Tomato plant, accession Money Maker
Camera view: vertical (180 deg); turntable rotation: 330 degrees
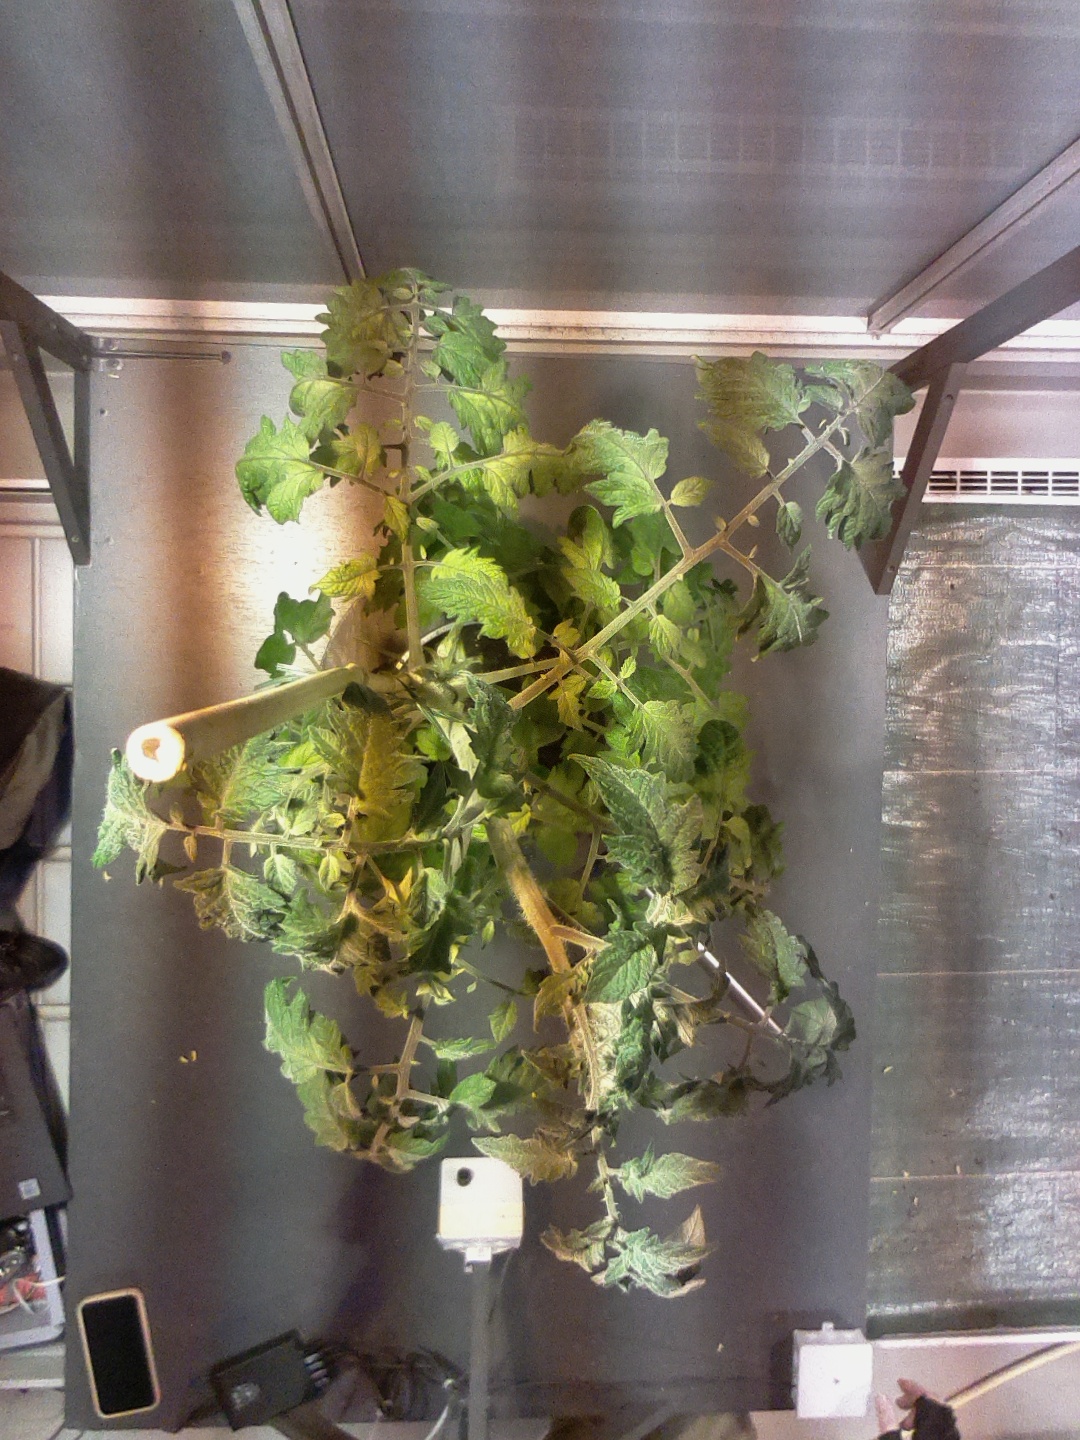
BBCH growth stage 69: End of flowering, 90%-100% of flowers open, more petals falling